Jorge Enríquez

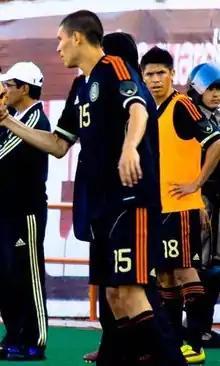
Enríquez in 2015

Jorge Enríquez García (born 8 January 1991) is a former Mexican professional footballer who played as a defensive midfielder. He is an Olympic gold medalist.